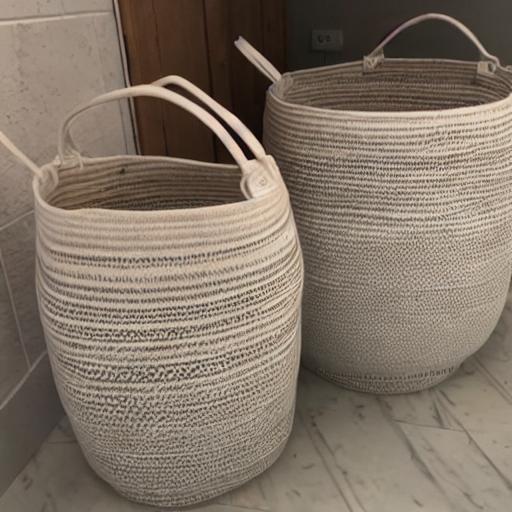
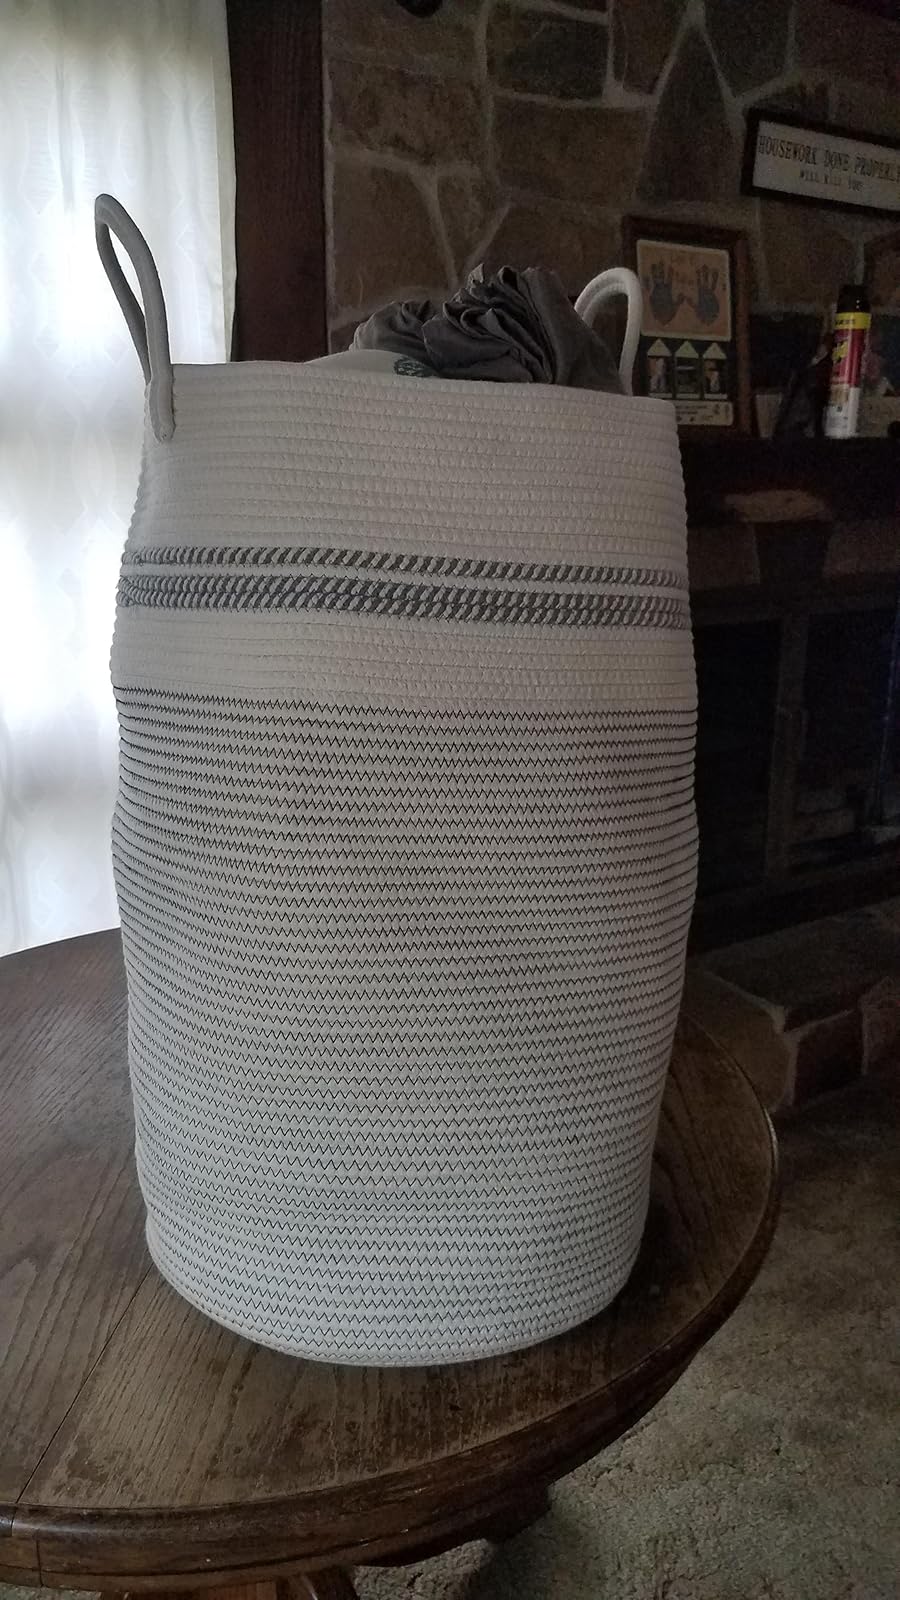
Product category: items_hamper
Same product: no